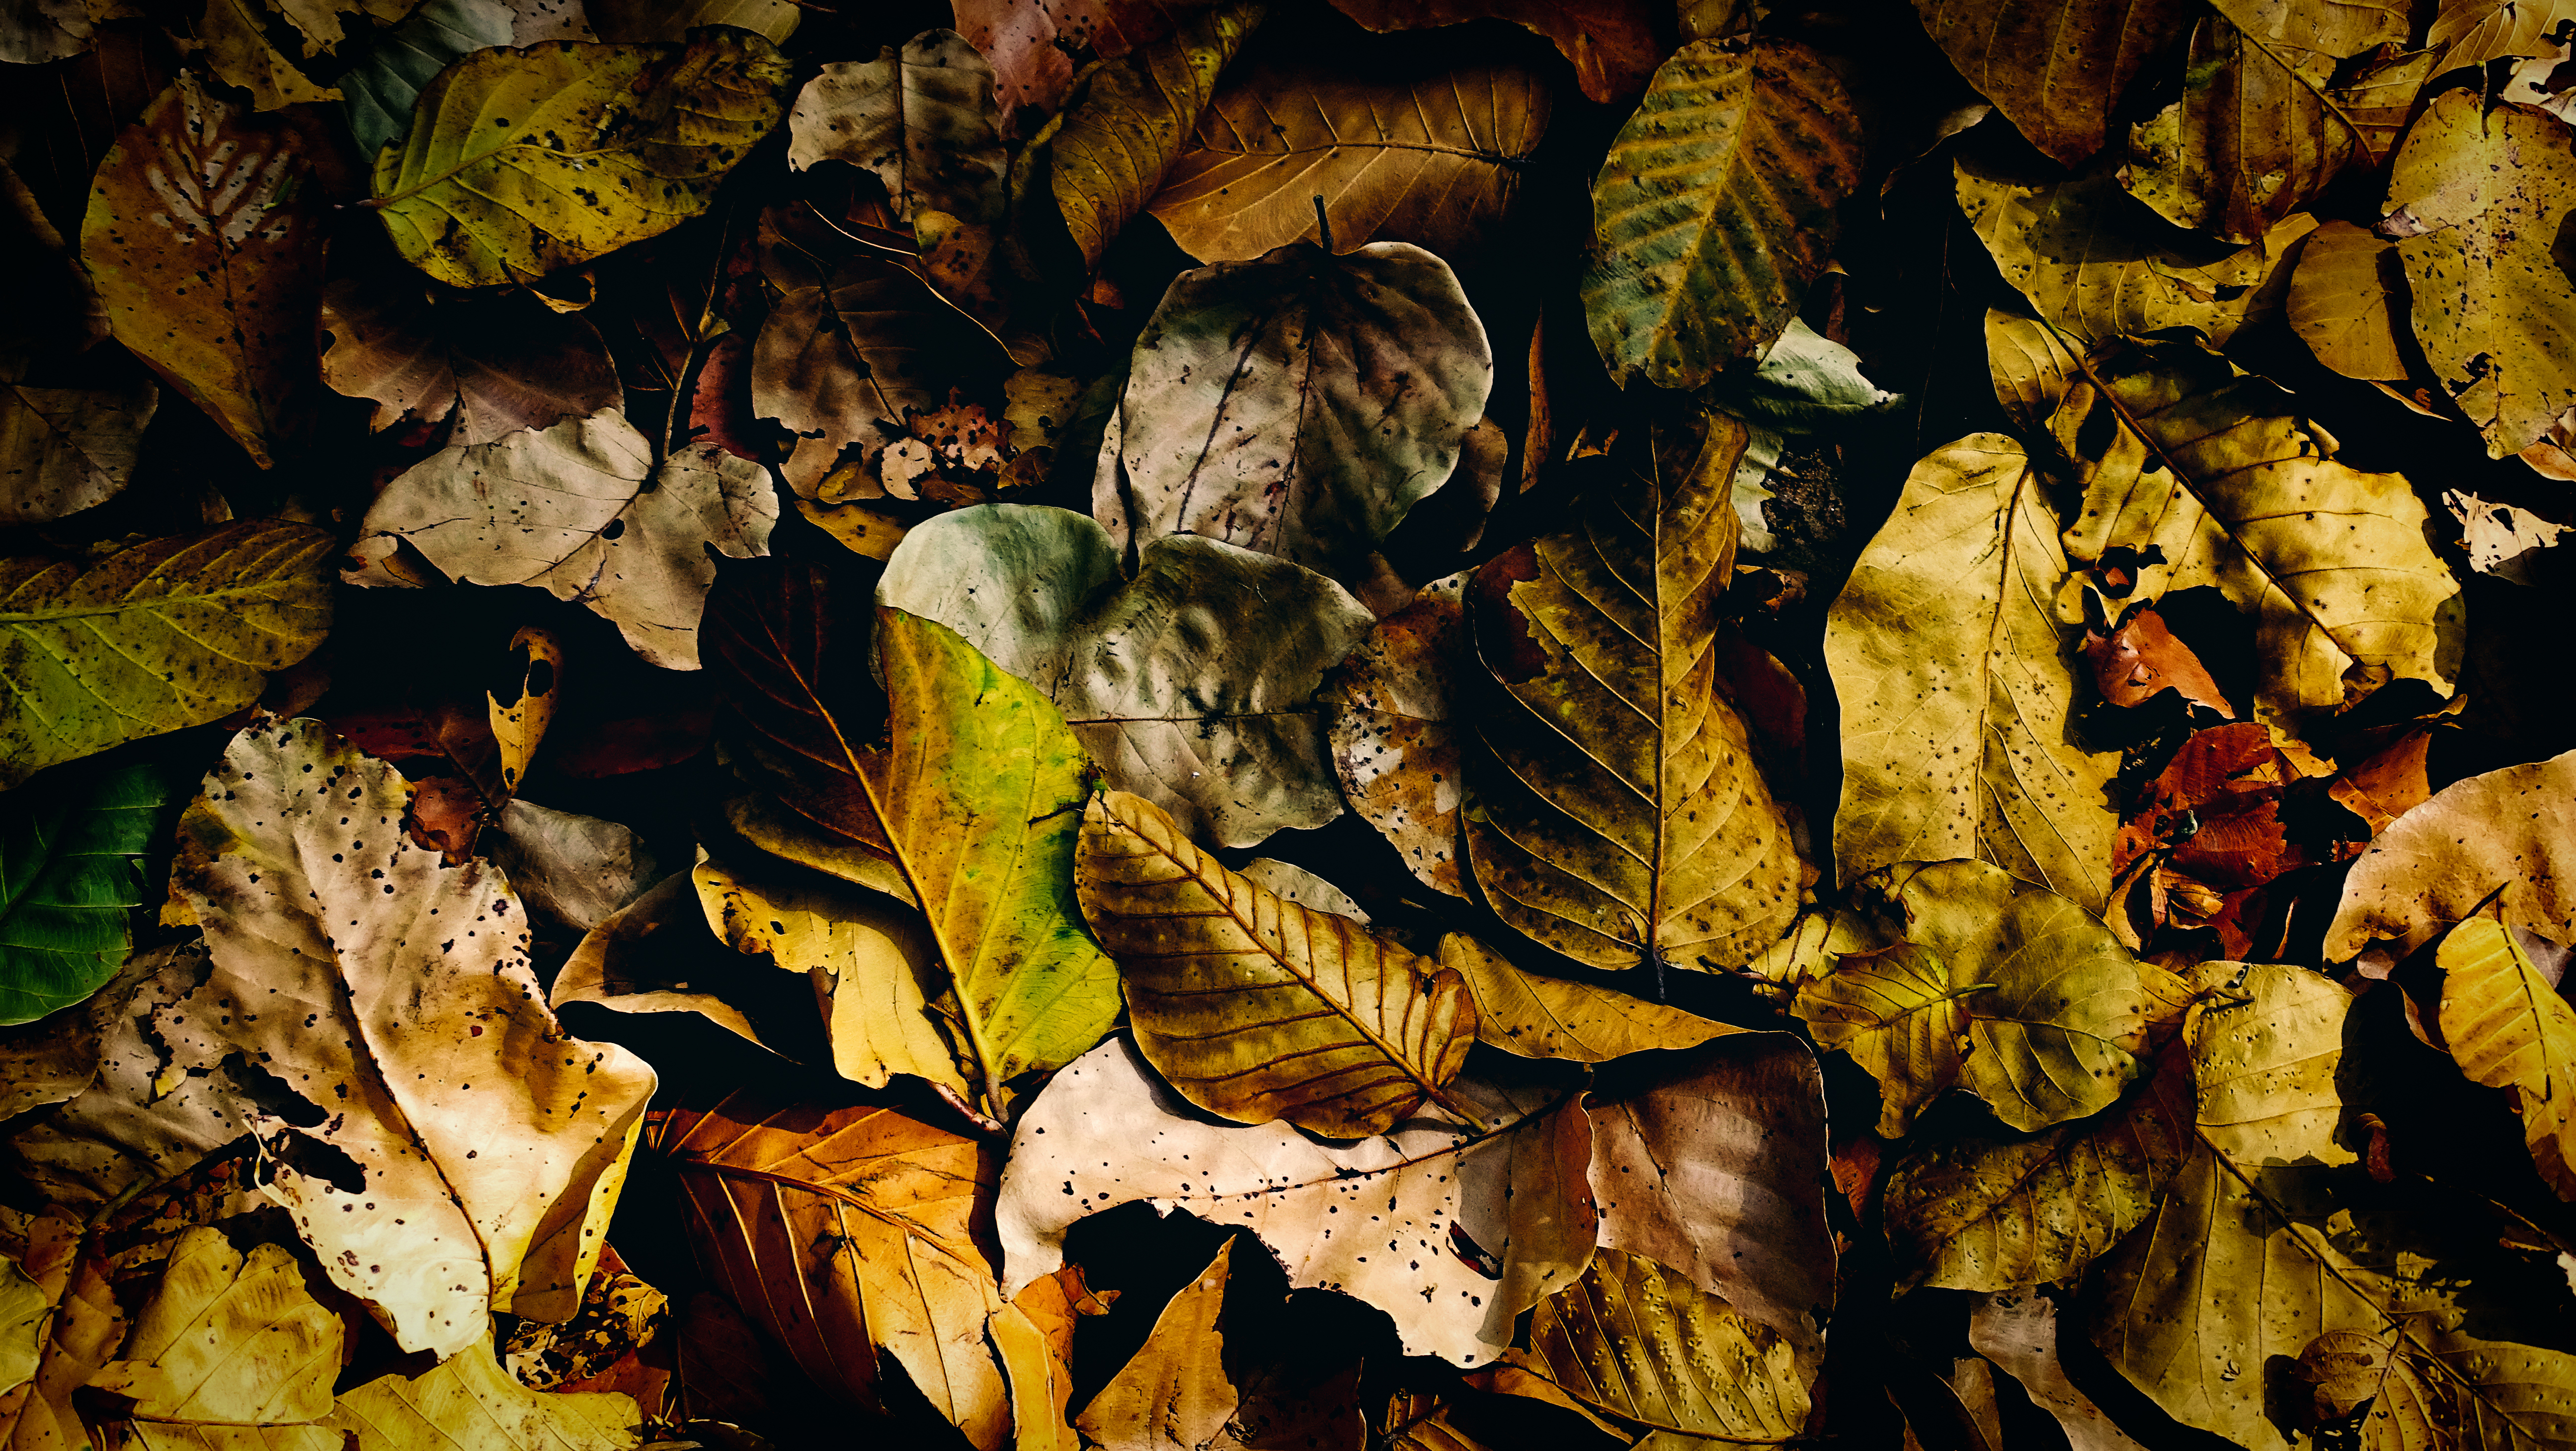
leaves, dry, dry leaves, fallen leaves, yellow, full frame, texture, close up, leaf vein, maple leaves, leaf, plant, autumn, still life, deciduous, flower